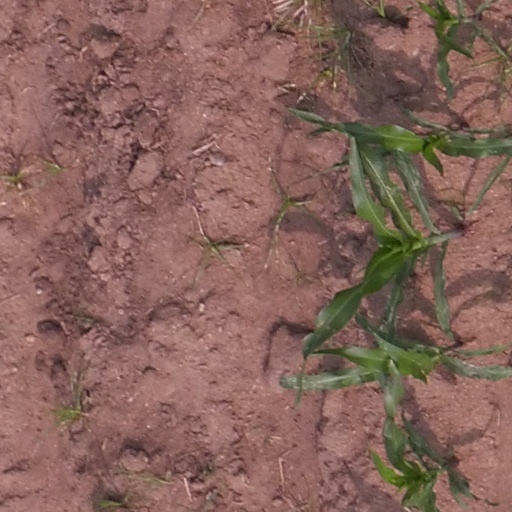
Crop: maize; corn